Dr. S.W. Hill Drug Store

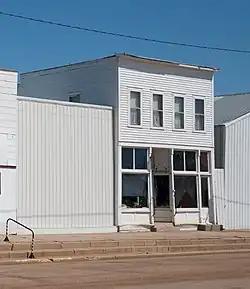
Building in 2009

The Dr. S.W. Hill Drug Store in Regent, North Dakota, United States, was built in 1910. It is one of eight buildings that make up the Hettinger County Historical Society Museum. It is an example of Early Commercial architecture. It was listed on the National Register of Historic Places in 1980. In 1980 it was serving as the Hettinger County Historical Society Museum.